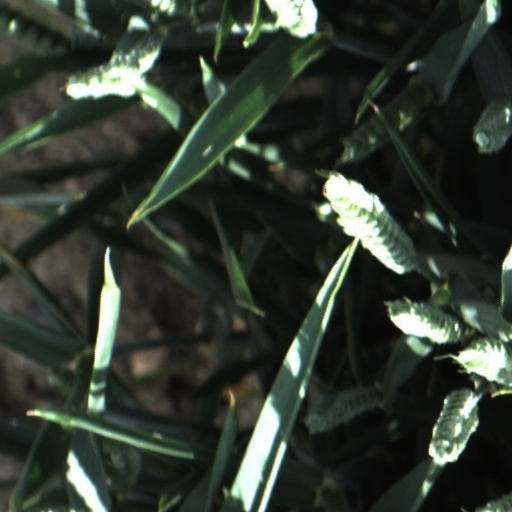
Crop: wheat